Philip the Handsome

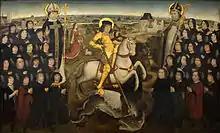
"The members of the guild of the large crossbow in Mechelen" (c.1500), by the Master of the Mechelen Guild of Saint George, kmska 28-02-2010 13-43-37. As requested by the Guild, Saint George bears the features of Philip while the princess has the features of Joanna. Like his great-grandfather Philip the Good, Philip the Handsome participated in shooting competitions and kept a special relationship with guilds.

Philip realized the potential of the printing industry regarding its ability to disseminate information, but when it came to private taste, he had an aversion towards printed books and preferred manuscripts, especially musical manuscripts, which became popular diplomatic gifts under his reign. The chief musical scribe was the priest Martin Bourgeois. The court also employed other scribes and calligraphers. The grandees of the realm also adopted the taste of their sovereign.